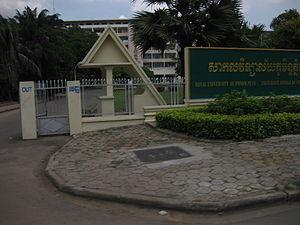
L'Université royale de Phnom Penh est l'université nationale du Cambodge. Elle est située à Phnom Penh, la capitale du pays. Fondée en 1960, elle est la plus grande université sur le territoire cambodgien. Elle accueille dans l'ensemble plus de 12 000 étudiants au sein de nombreux départements. Elle emploie environ 420 personnes à temps-plein, dont 294 forment le personnel enseignant. L'université est composée de deux campus situés le long du boulevard de la Fédération de Russie, dans l'ouest de la ville.
Cet article présente une liste des universités du Cambodge selon le ministère de l’Éducation, de la Jeunesse et des Sports du pays.